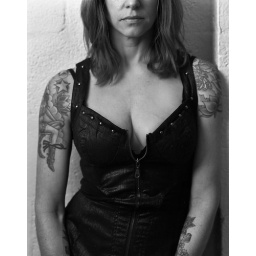
Beth in a black dress with zipper